Alexander Gretchaninov

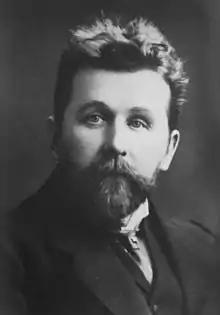
Postcard, 1905-1910 of Alexander Gretchaninov

Alexander Tikhonovich Gretchaninov (– 3 January 1956) was a Russian Romantic composer.